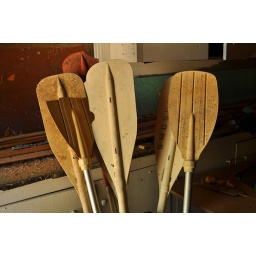
Paddles in the boat house